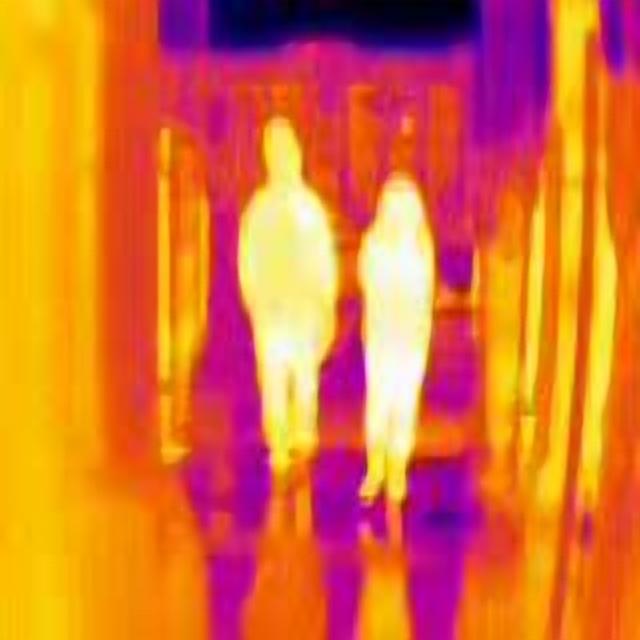
Detected objects:
label: person
label: person